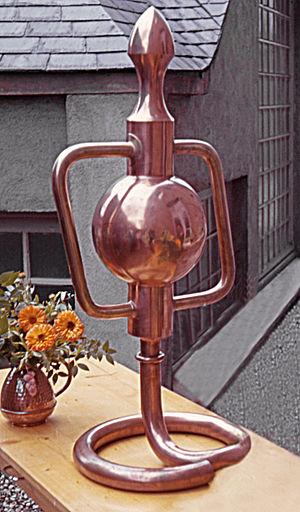
Le Chef-d'œuvre en compagnonnage est l'œuvre que réalise un compagnon du Devoir. De nos jours, les compagnons utilisent plutôt le mot travail d’adoption pour devenir aspirant ou travail de réception pour devenir compagnon. Il réunit toutes les difficultés tant dans le dessin que dans le travail des matériaux.
La plomberie est un métier très ancien, dont l'origine remonte à la construction des pyramides en Égypte antique ; attesté par des tuyaux en cuivre vieux de 4 500 ans, c'est un métier qui n'a cessé de s'améliorer et de se développer au cours des siècles et des générations de plombiers qui l'on servi.